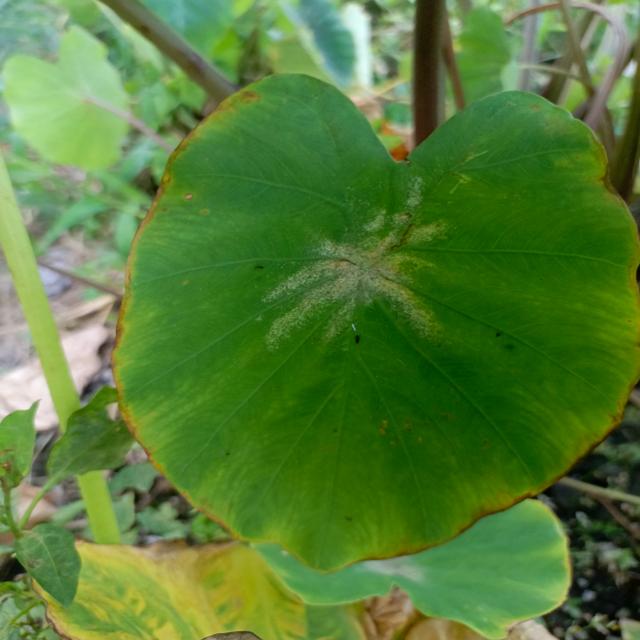
Label: Mid_Blight